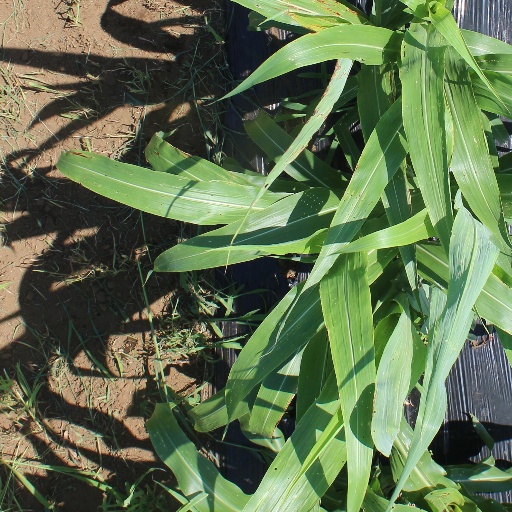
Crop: sorghum